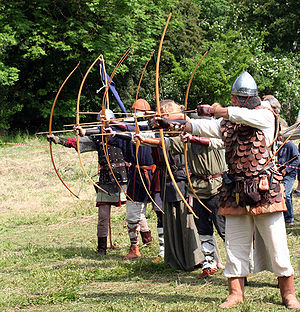
Bueskytte
Bueskytterne havde deres storhedstid i Middelalderen.
Bueskytter ved middelaldermarkedet ved Esrum Kloster
En bueskytte er ekspert i brugen af bue og pil til krigsbrug, men også til jagt. Bueskytter er kendt siden antikken, og helt frem til Slaget ved Waterloo i 1815 blev de brugt i krig; dog var det en ganske beskeden gruppe, der var med ved Waterloo. Det var en fordel at have en stor gruppe bueskytter til at beskyde fjenden på afstand og på den måde ukampdygtiggøre store dele af fjendens hær, inden han kunne angribe med nærkampsvåben.